En Thambi

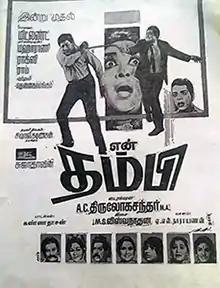
Poster

En Thambi is a 1968 Indian Tamil-language film, directed by A. C. Tirulokchandar. The film stars Sivaji Ganesan and B. Saroja Devi, with K. Balaji and Nagesh in supporting roles. It is a remake of the 1966 Telugu film "Aastiparulu". The film became a commercial success, running for over 100 days in theatres.